Thomas Bassett Macaulay

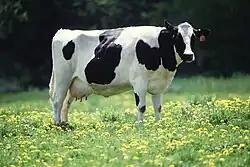
Many of the world's Holstein cattle descend from Macaulay's herd.

In 1914 he became one of the inaugural fellows of the American Statistical Association. In 1917, he was the chairman of the National Committee on Food Resources, he also was the governor of the Montreal General Hospital, as well as the Fraser-Hickson Institute public library in Montreal.